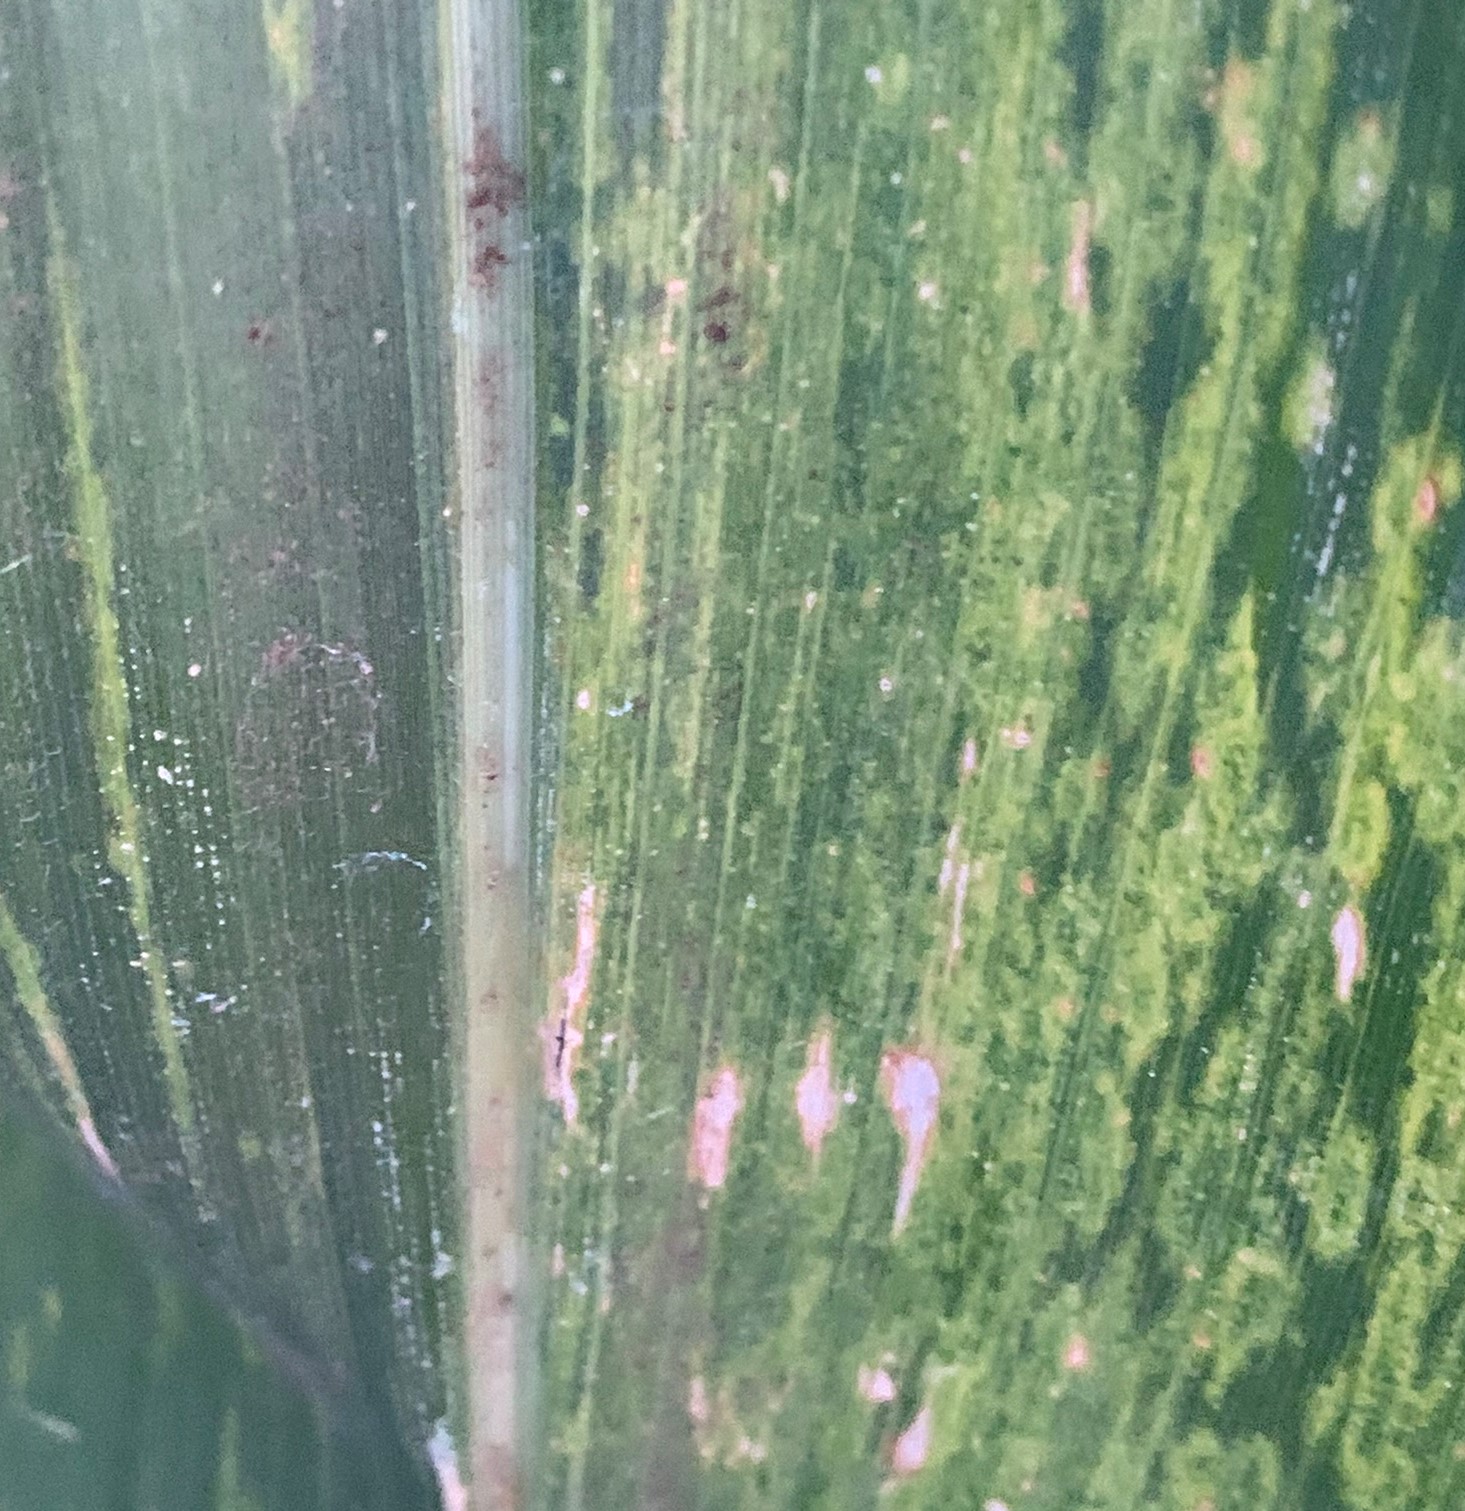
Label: MLN